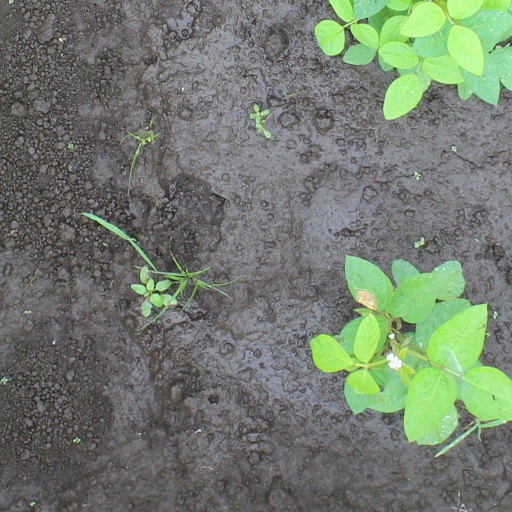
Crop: soybean